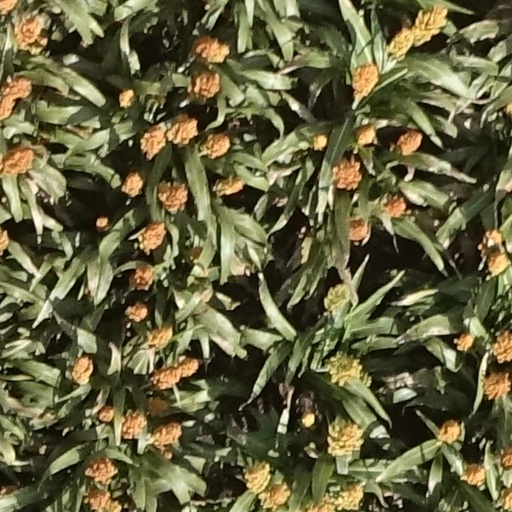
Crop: sorghum